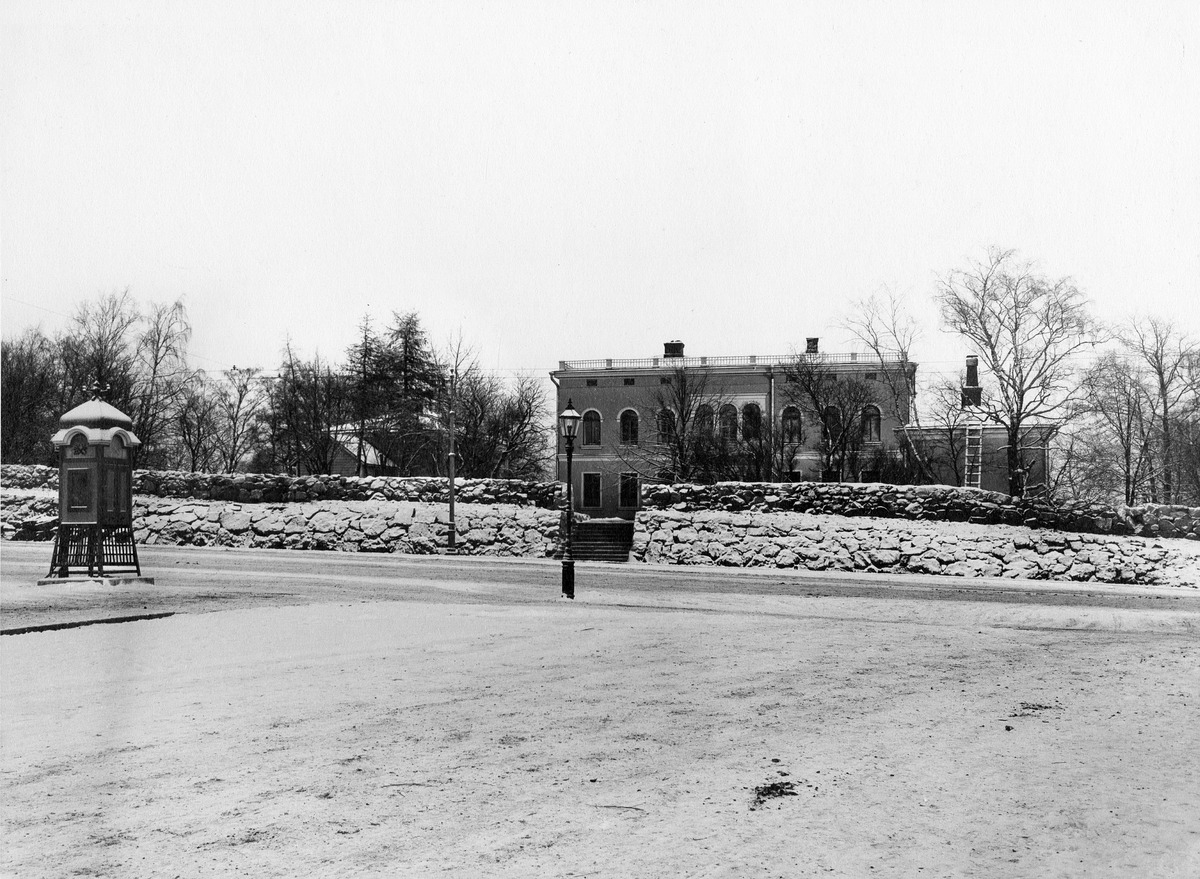
Hakasalmen huvila talvella, Mannerheimintie etualalla
sisällön kuvaus: Hakasalmen huvila talvella, Mannerheimintie etualalla. mustavalkoinen
Kuvaaja: Sundström, Eric, valokuvaaja
Ajankohta: kuvausaika 1914
Paikka: Suomi, Uusimaa, Helsinki, Töölö Helsinki, Etu-Töölö Helsinki, Karamzininkatu 2
Aiheet: kadut, kartanot, huvilat, museot, vuodenajat talvi